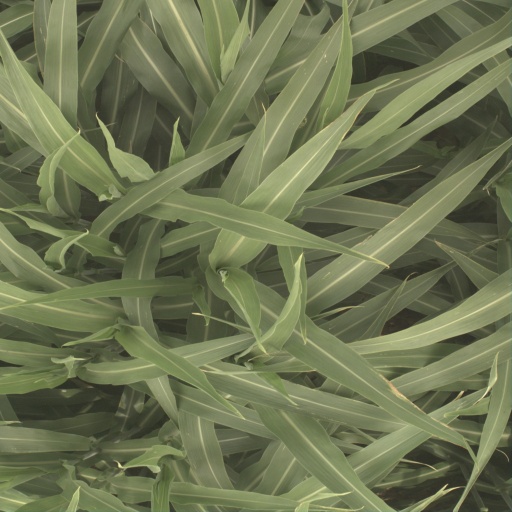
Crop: sorghum